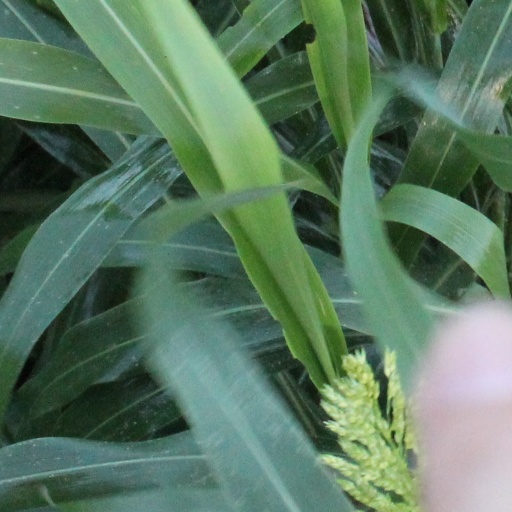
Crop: sorghum